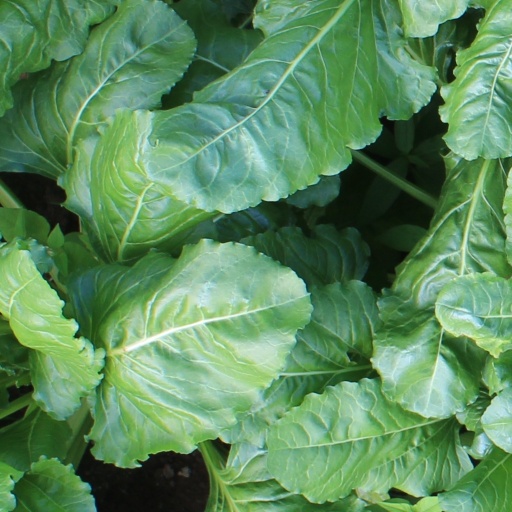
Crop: sugar beet